List of cloud types

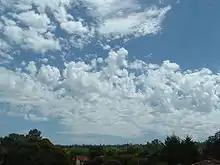
Altocumulus castellanus (V-28)

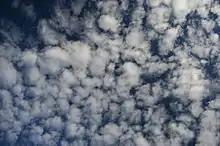
Altocumulus floccus (V-29)

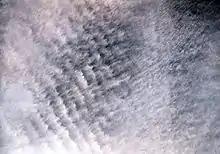
Altocumulus stratiformis translucidus undulatus (V-40)

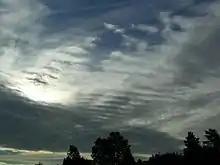
Altocumulus stratiformis perlucidus undulatus (V-41) clouds merging into altostratus opacus (V-50), with higher layer of cirrus fibratus (V-1)

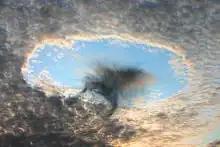
Fallstreak hole -altocumulus stratiformis translucidus lacunosus (V-44)

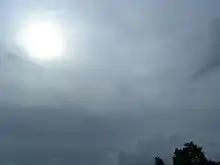
Altostratus translucidus (V-49) near top of photo thickening into altostratus opacus (V-50) near bottom

Mid-level stratocumuliform clouds of the genus altocumulus are not always associated with a weather front but can still bring precipitation, usually in the form of virga which does not reach the ground. Layered forms of altocumulus are generally an indicator of limited convective instability, and are therefore mainly stratocumuliform in structure.